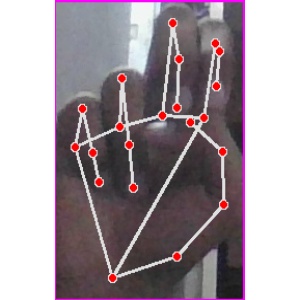
अक्षर: ह